Power tool

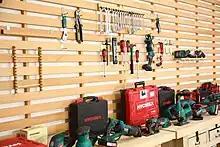
Diverse power tools

Power tools are used in industry, in construction, in renovation, in the garden, for housework tasks such as cooking, cleaning, and around the house for purposes of driving (fasteners), drilling, cutting, shaping, sanding, grinding, routing, polishing, painting, metalworking, woodworking, heating and more.